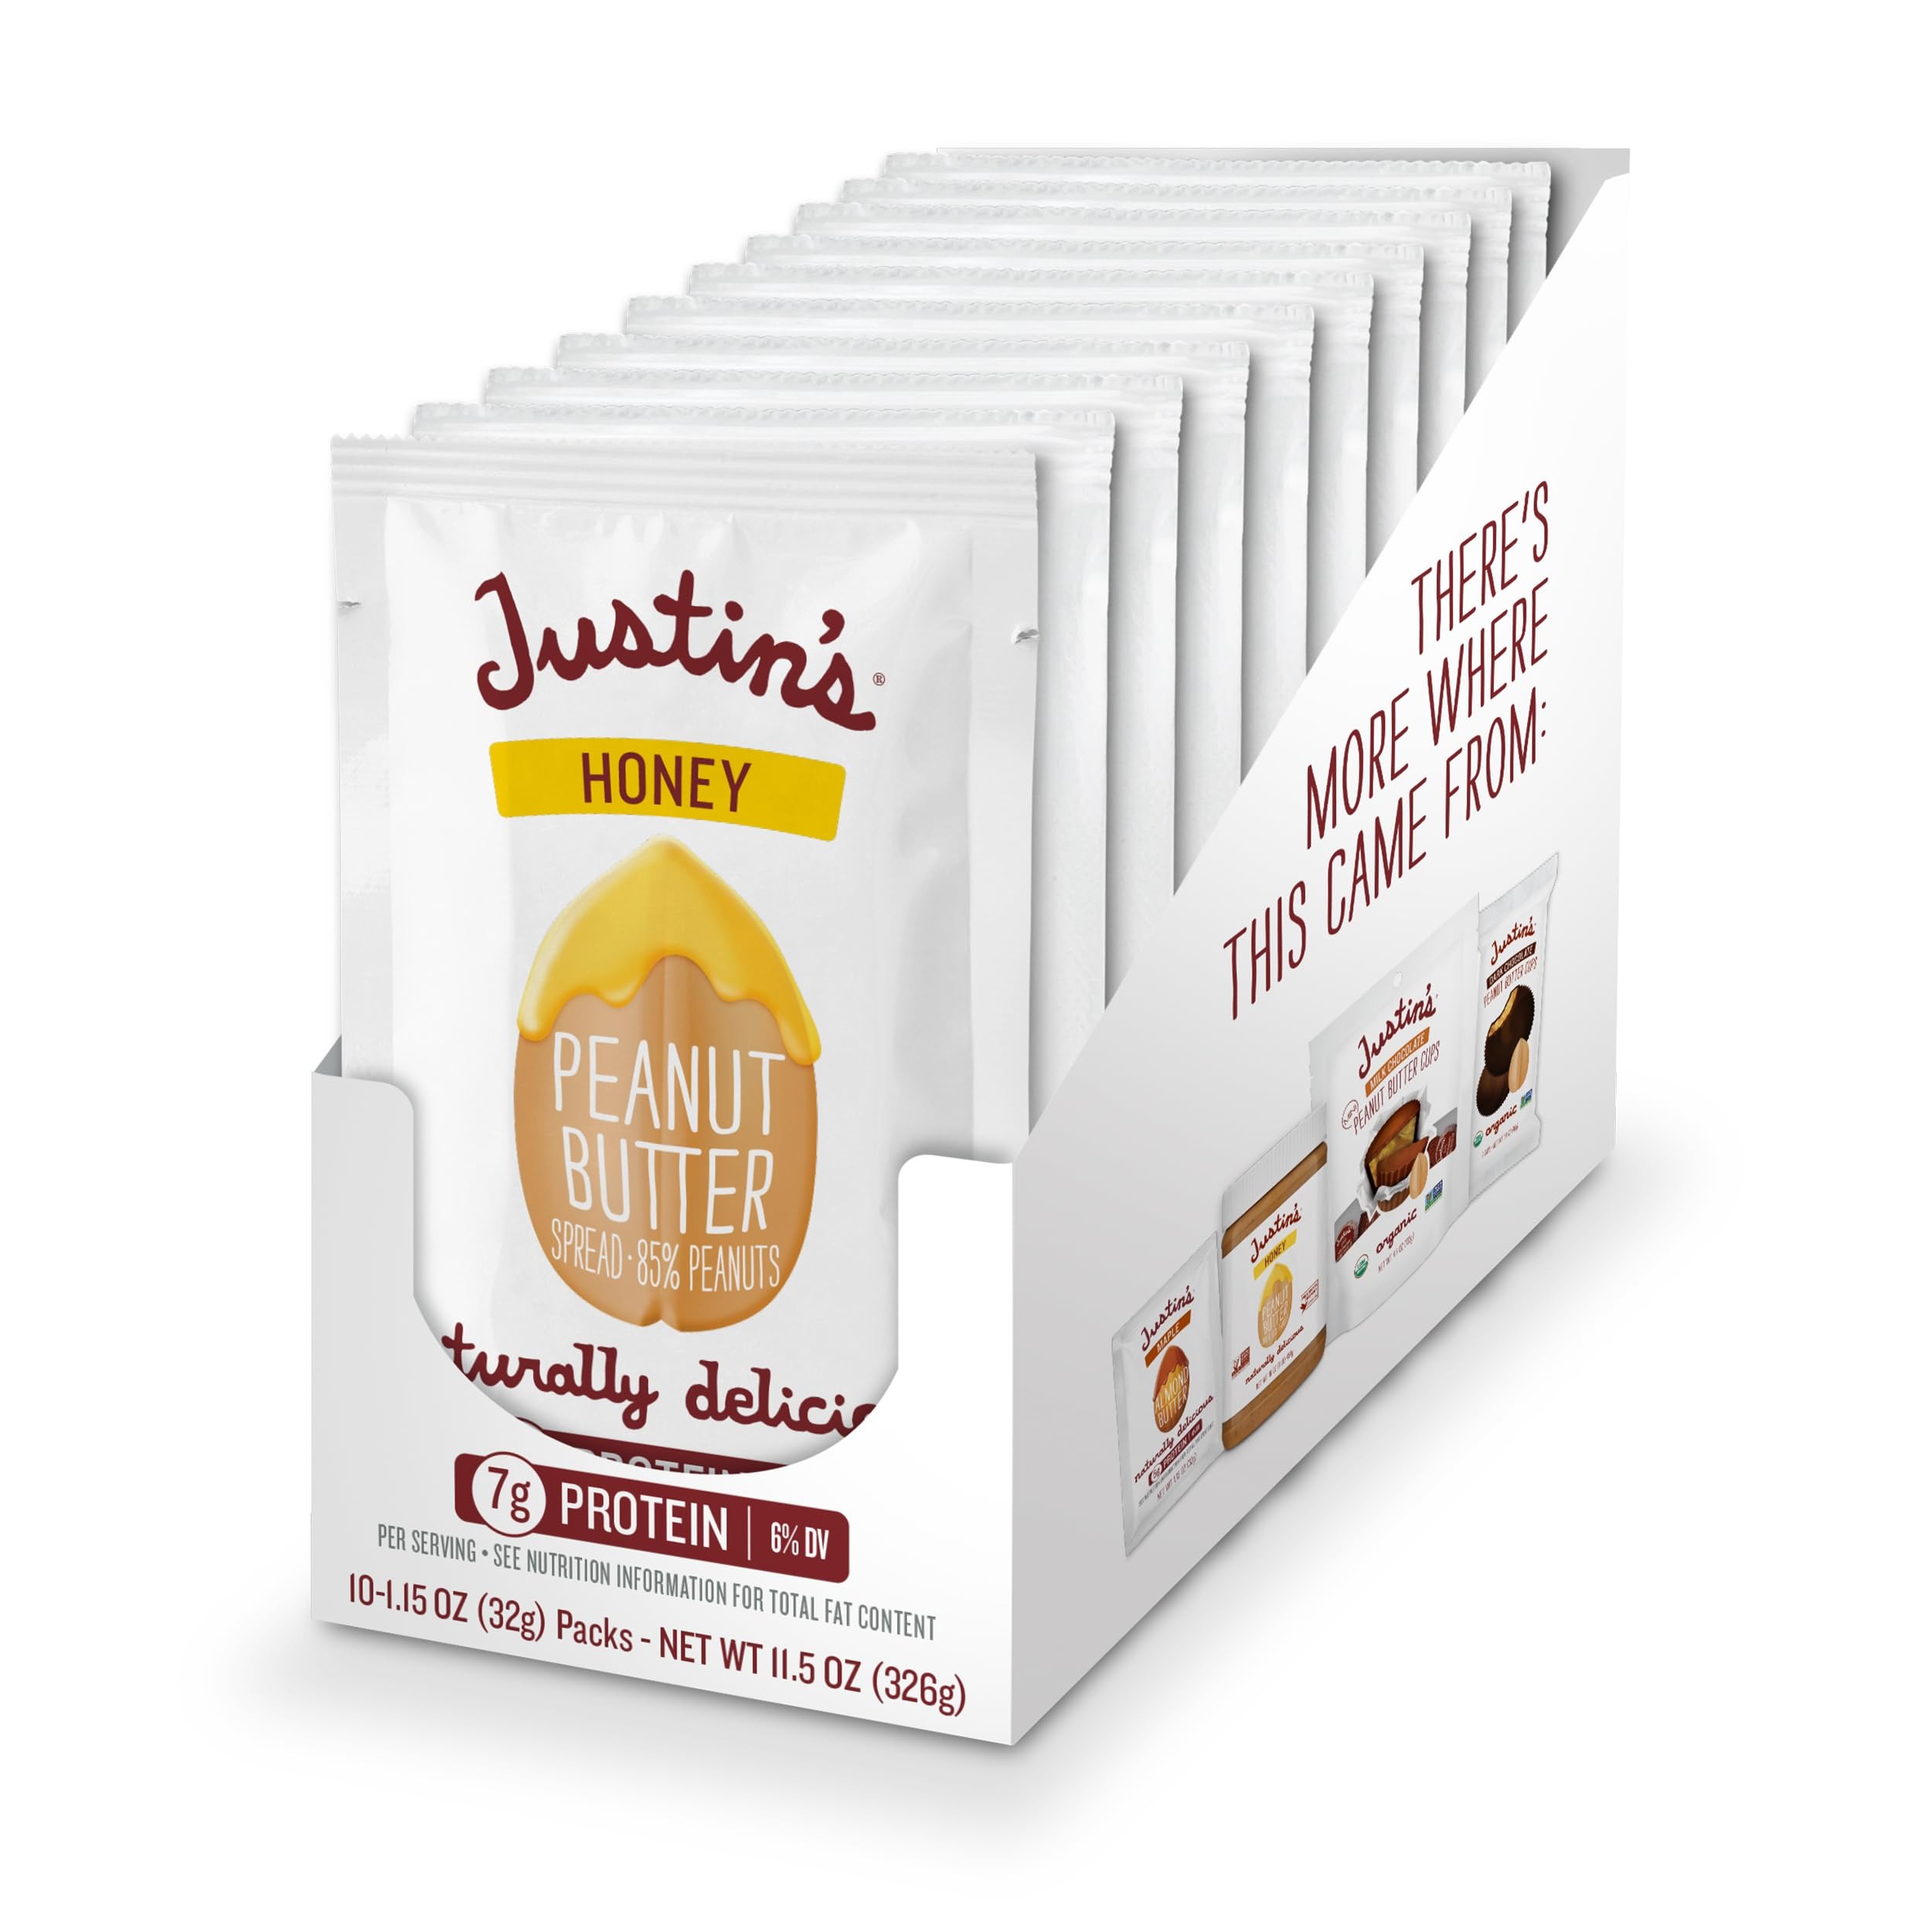
Item Name: Justin's Honey Peanut Butter Squeeze Packs, Gluten-free, Non-GMO, Responsibly Sourced, Pack of 10 (1.15oz each)
Bullet Point 1: 10 Squeeze Packs of Ounce Honey Peanut Butter: Classic peanut butter blended with organic honey for a touch of sweetness. Our squeeze packs are ready to travel and perfect to enjoy wherever the day takes you.
Bullet Point 2: Just the Facts: Organic Honey, Certified Gluten-Free, Vegan, Non-GMO Project Verified, Orangutan Friendly Palm Oil, Kosher
Bullet Point 3: Responsibly Sourced: Our nut butters, snacks, and candy are made with the highest quality, local ingredients, simplifying the supply chain, and initiating environmentally friendly office practices.
Bullet Point 4: Try Them All: Try our classic peanut butter and our other flavors of almond butter - Honey, Chocolate Hazelnut, Cinnamon, Maple and Vanilla. Plus nut butter cups
Bullet Point 5: Justin's: Just like the first batch Justin whipped up in his home kitchen, our nut butters and confections use only the best ingredients around. Not too crunchy, not too smooth, just perfect.
Value: 11.5
Unit: Ounce

Price: 10.14